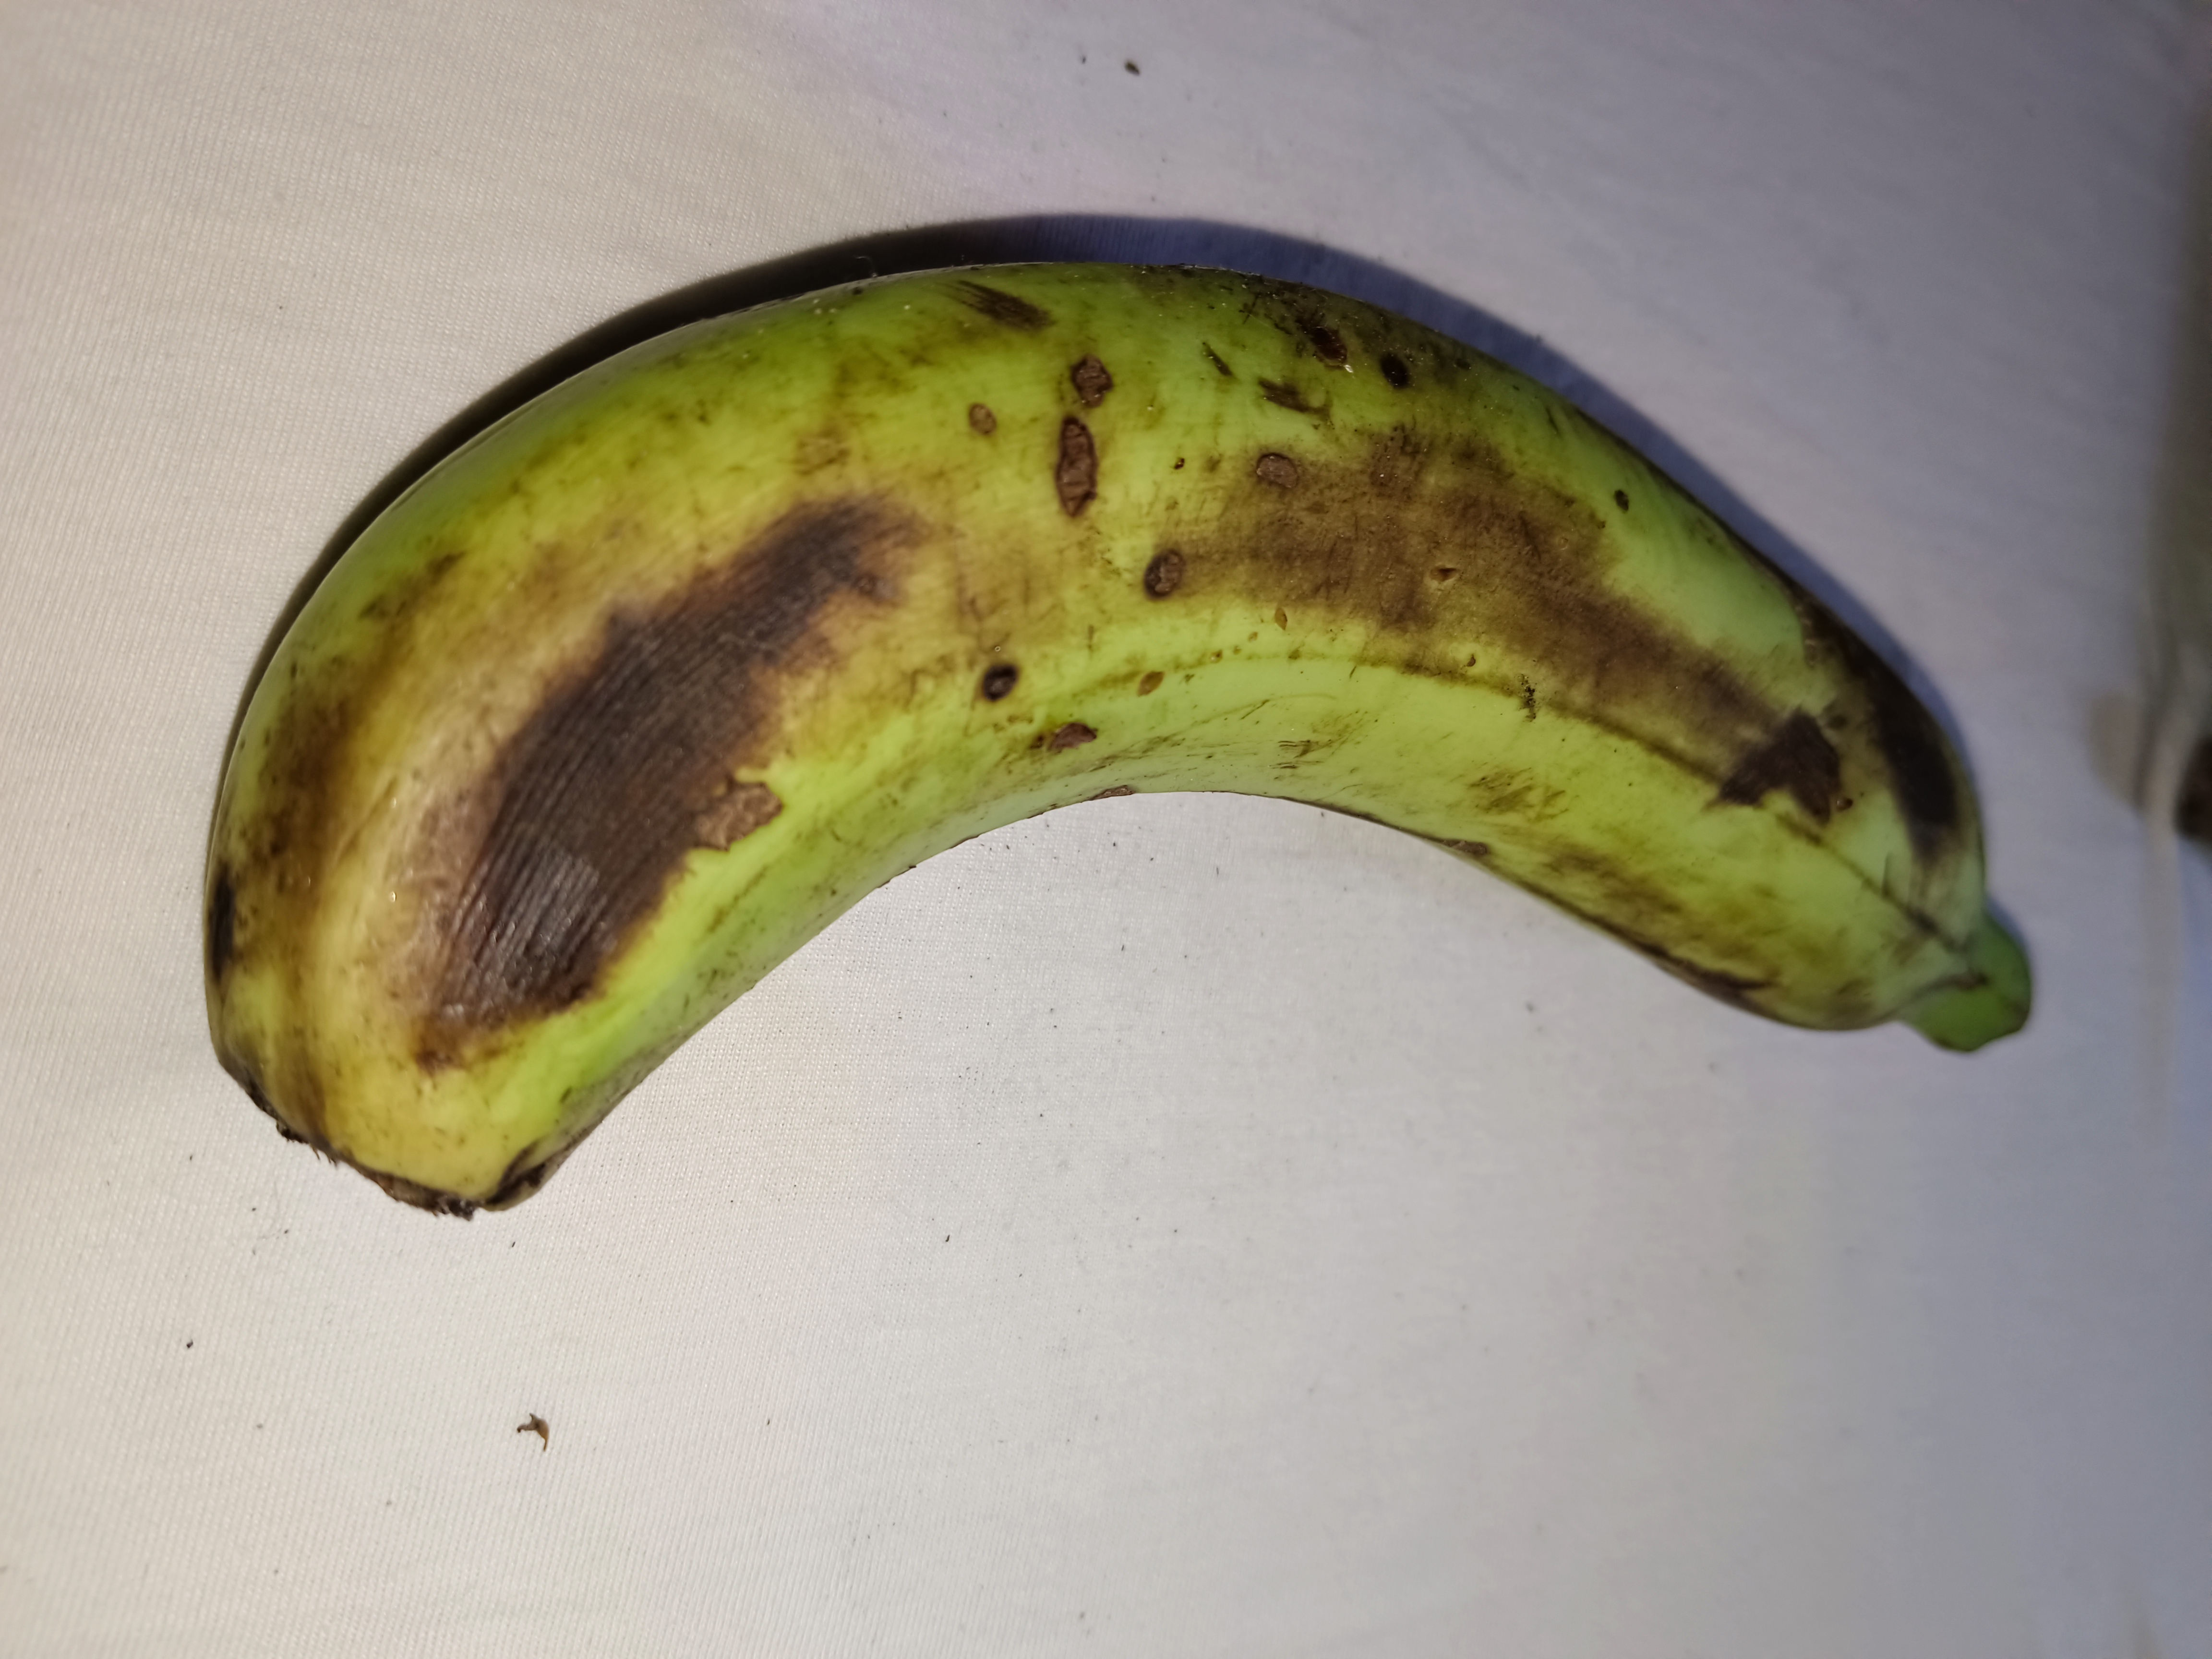
Banana variety: Shagor